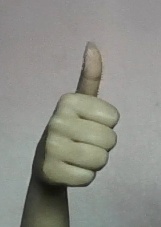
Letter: aleff